Angelo Bonelli

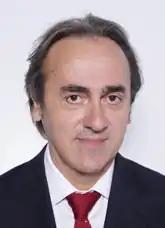
Bonelli in 2022

Angelo Bonelli (born 30 July 1962) is an Italian politician. He is the spokesperson of Green Europe.